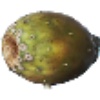
Label: Cactus fruit 1